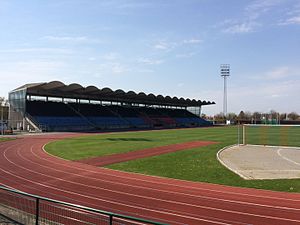
Hvidovre Stadion
Hvidovre Stadion i 2016
Hvidovre Stadion med overblik af banen og hovedtribunen i baggrunden
Hvidovre Stadion eller Pro Ventilation Arena er et atletik- og fodboldstadion i Hvidovre. Stadionet er Hvidovre AM og Hvidovre IFs hjemmebane.